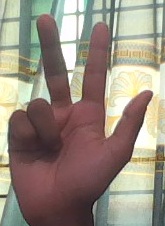
ASL sign: 3